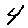
Label: 4